Animal sacrifice

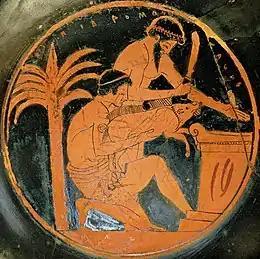
Sacrifice of a pig in ancient Greece (tondo from an Attic red-figure cup, , by the Epidromos Painter, collections of the Louvre)

Animal sacrifice is the ritual killing and offering of animals, usually as part of a religious ritual or to appease or maintain favour with a deity. Animal sacrifices were common throughout Europe and the Ancient Near East until the spread of Christianity in Late Antiquity, and continue in some cultures or religions today. Human sacrifice, where it existed, was always much rarer.